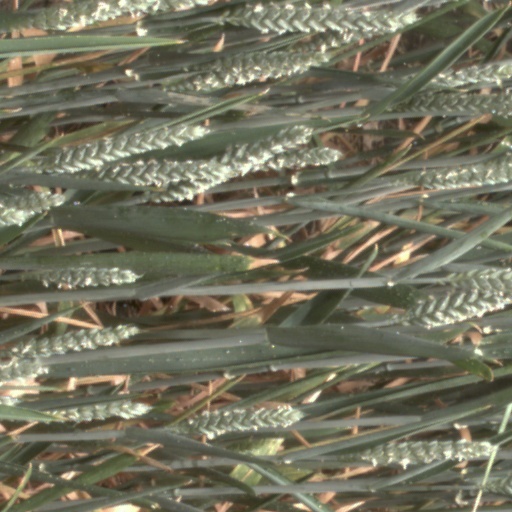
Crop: wheat